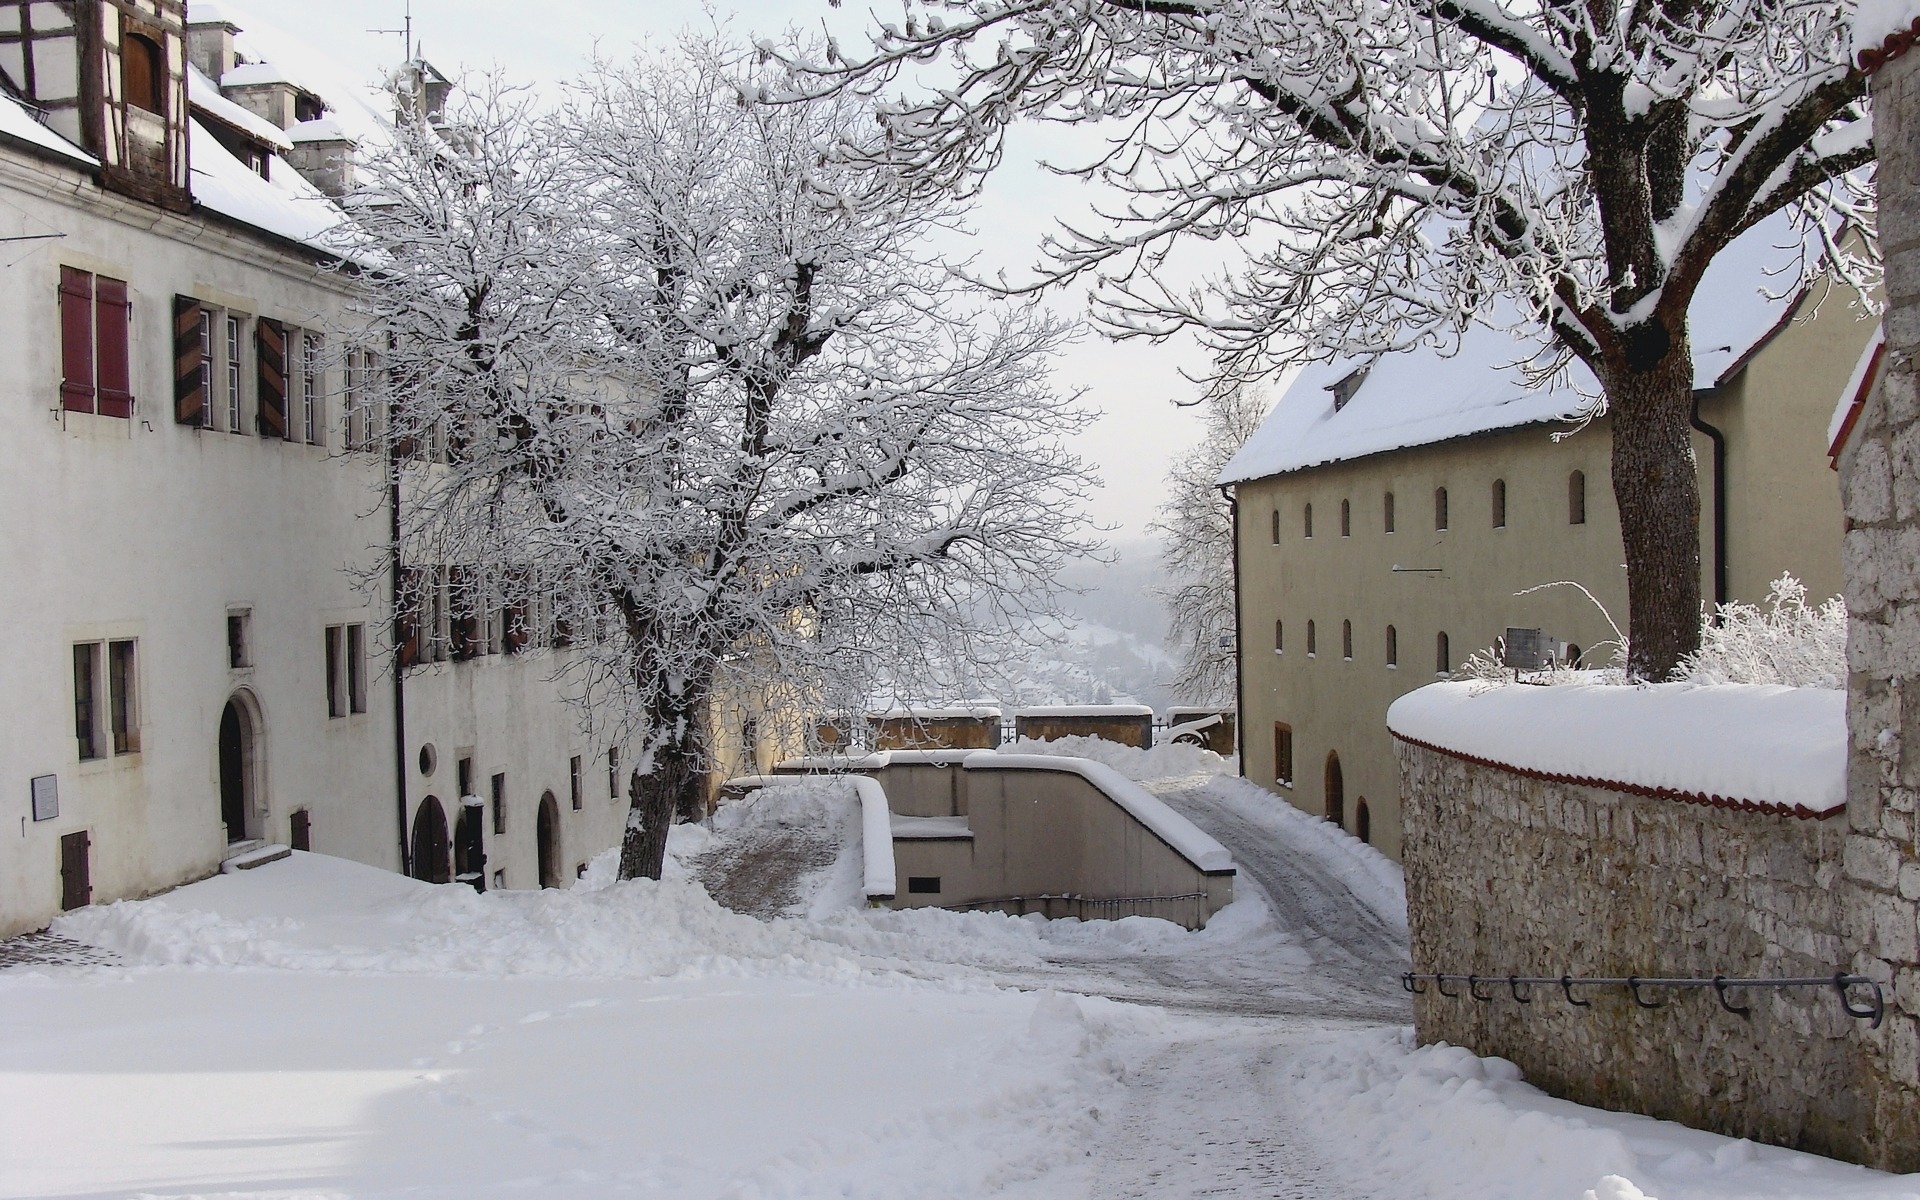
snow, winter, home, weather, season, blizzard, freezing, neighbourhood, winter storm, heidenheim germany, castle and castle light stone, concluded bright stone